Hoʻoponopono

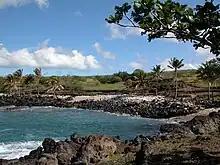
The site of the partially restored remains of the village of Koaie in the "Lapakahi State Historical Park" of the island of "Hawaii", North Kohala district. Beginning in the early 20th century, this village has been a center for lapaau.

In 1976 Morrnah Simeona, regarded as a healing priest or , adapted the traditional of family mutual forgiveness to the social realities of the modern day. For this she extended it both to a general problem solving process outside the family and to a psycho-spiritual self-help rather than group process.